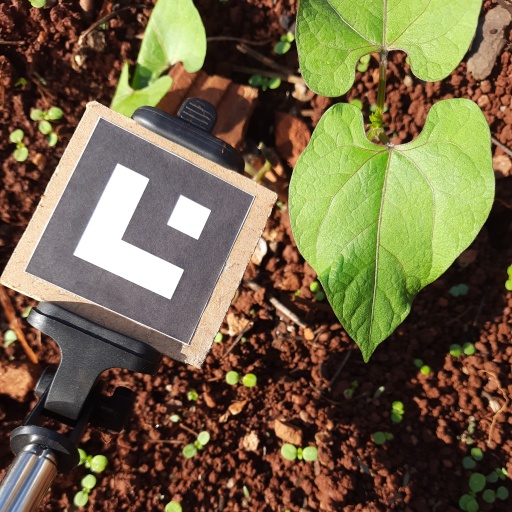
Observations: wavy surface, no eating holes, under sunlight